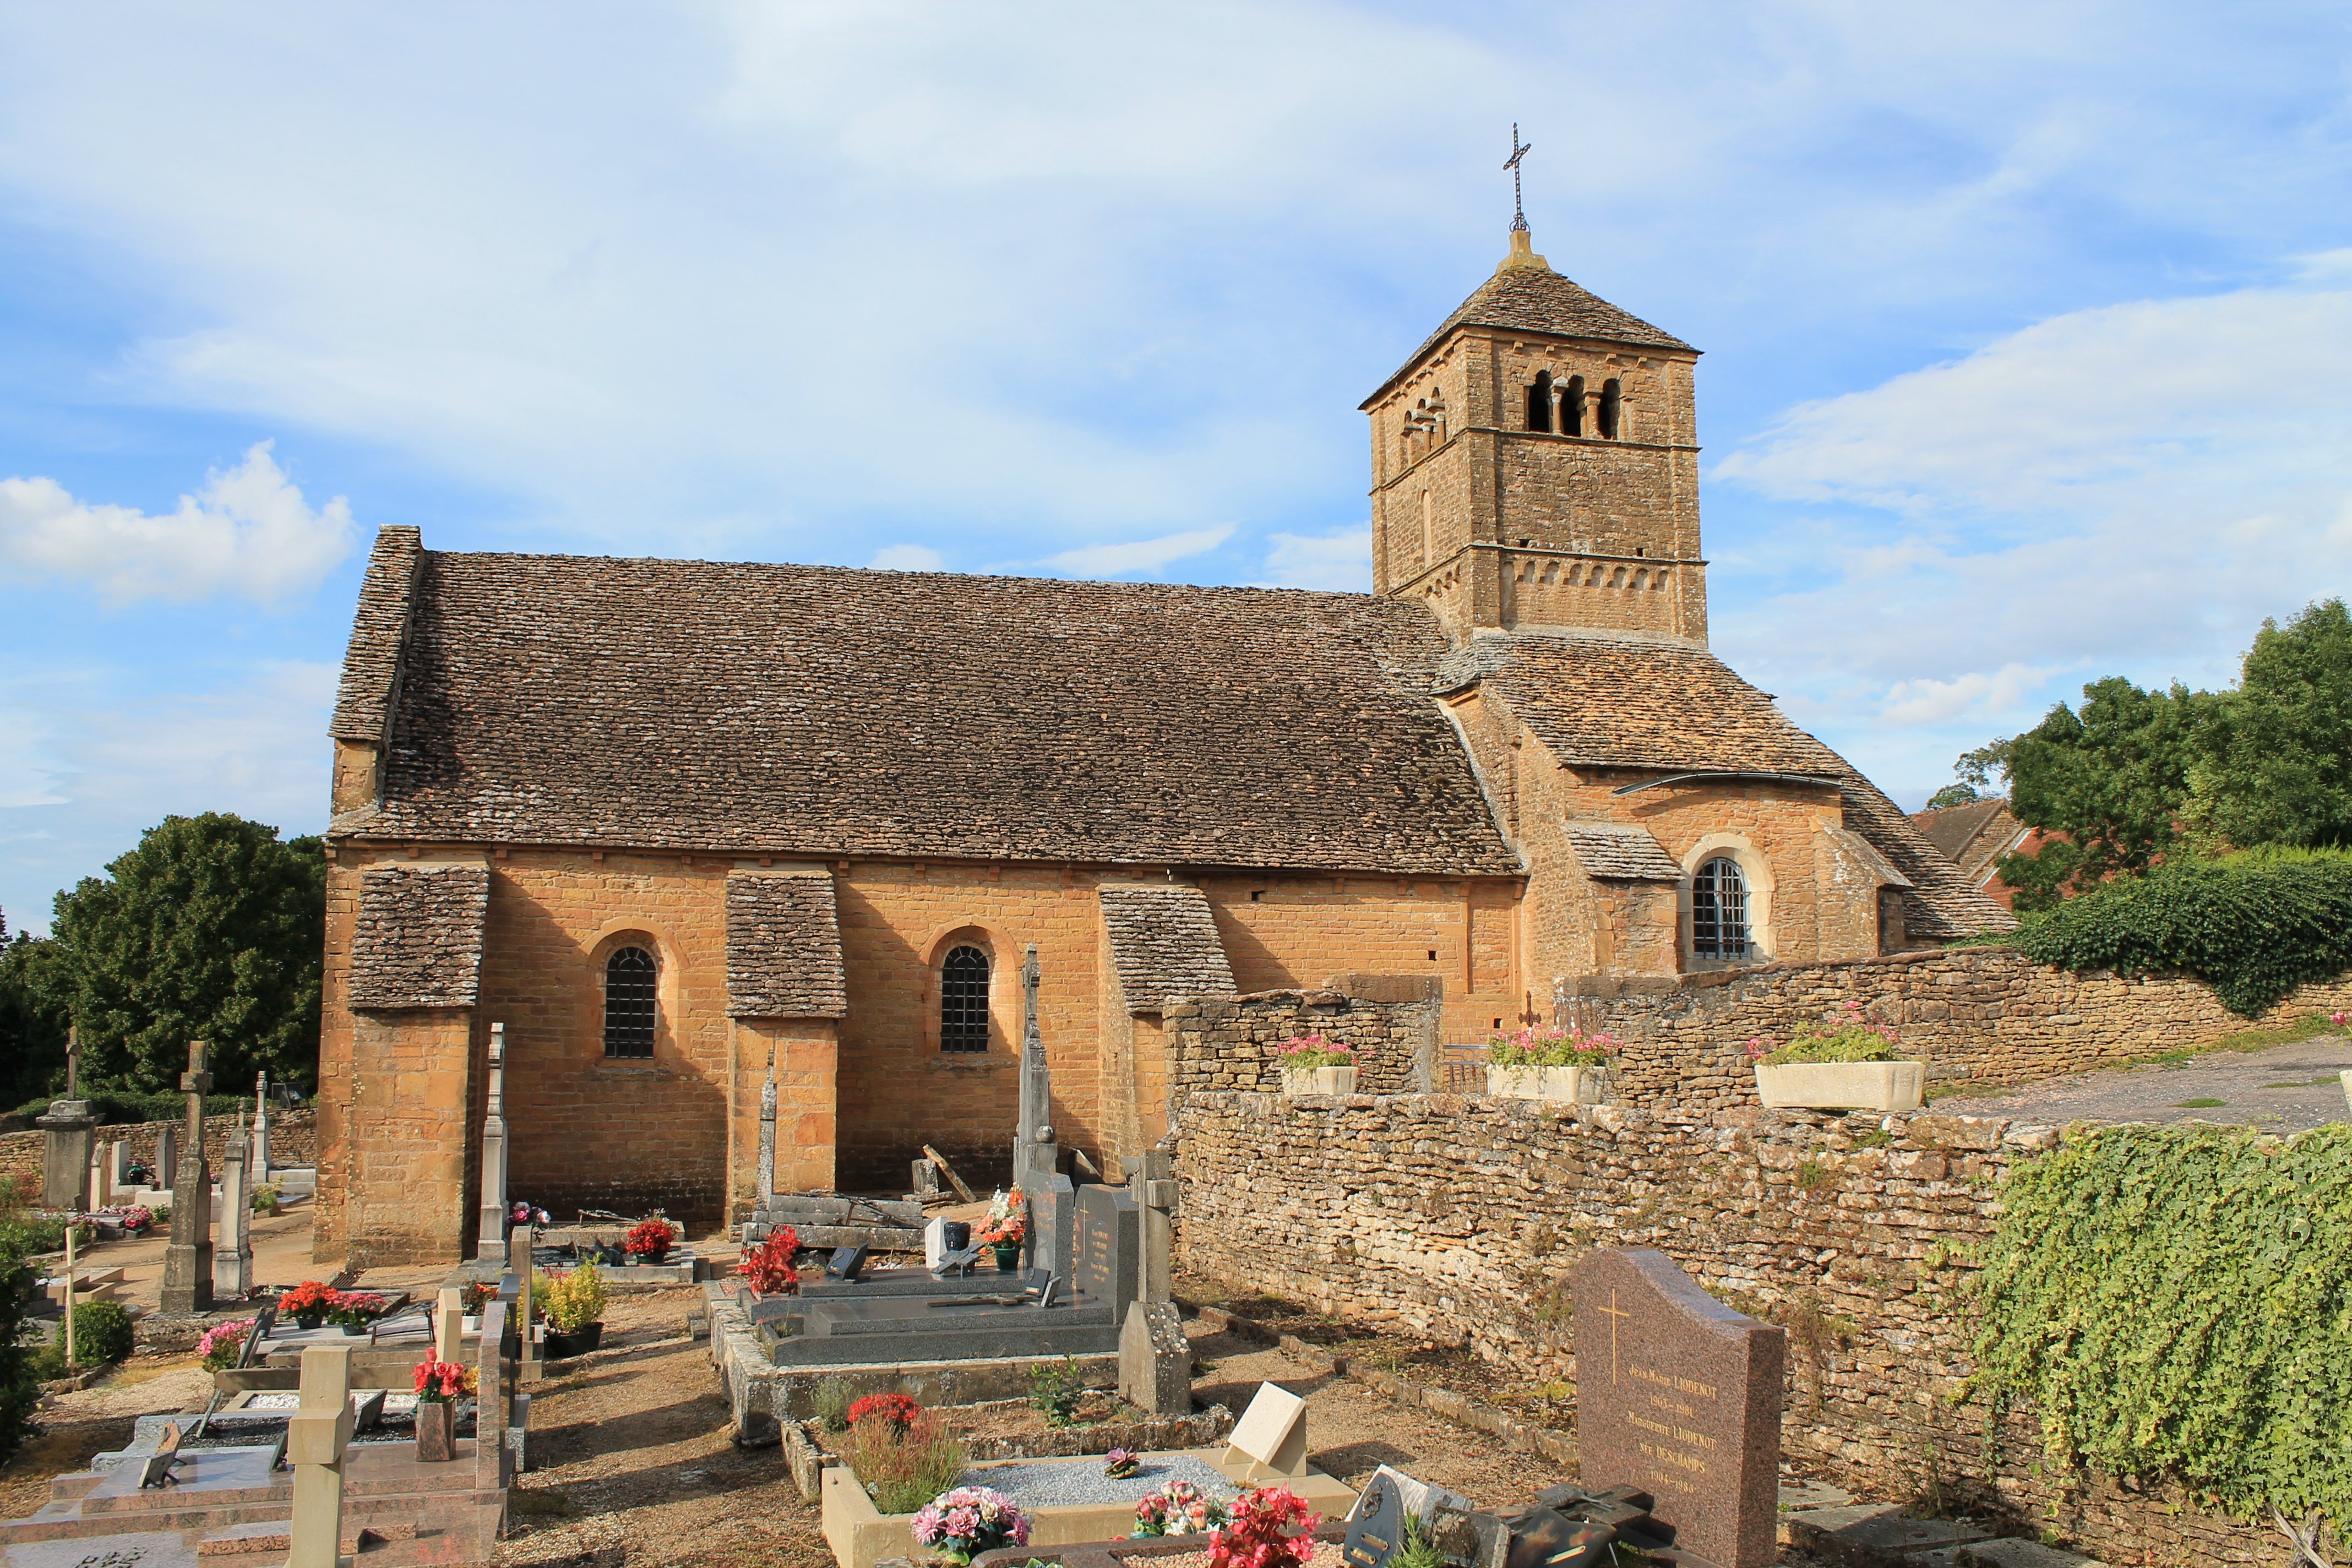
building, old, summer, village, france, church, chapel, cemetery, place of worship, holidays, monastery, romanesque, estate, churchyard, middle ages, rural area, burgundy, spanish missions in california, ameugny, taiz